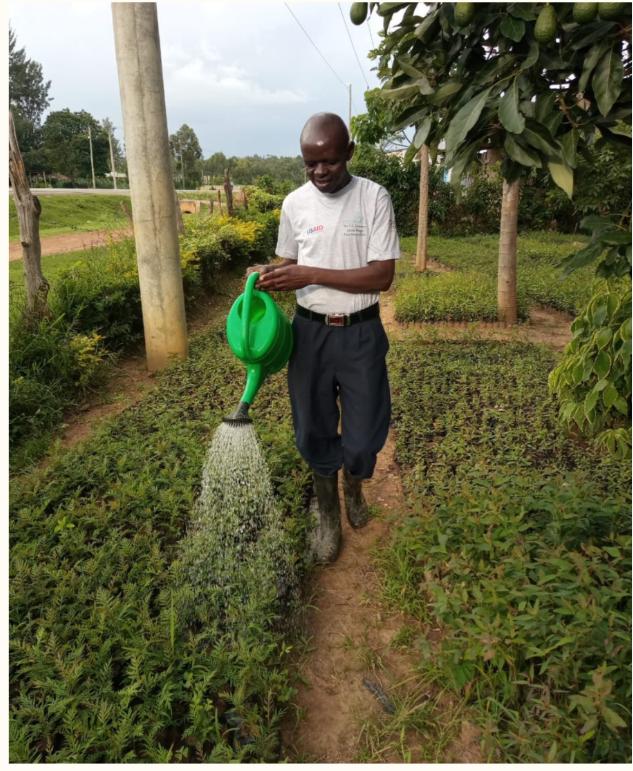
Mkulima yupo shambani amevaa mabuti kwa ajili ya kujikinga miguu yake na ameshika chombo cha kumwagilia na kupita katika maeneo mbalimbali ya mashamba, ili kuwezesha kila mmea kupata maji katika kiwango stahiki.